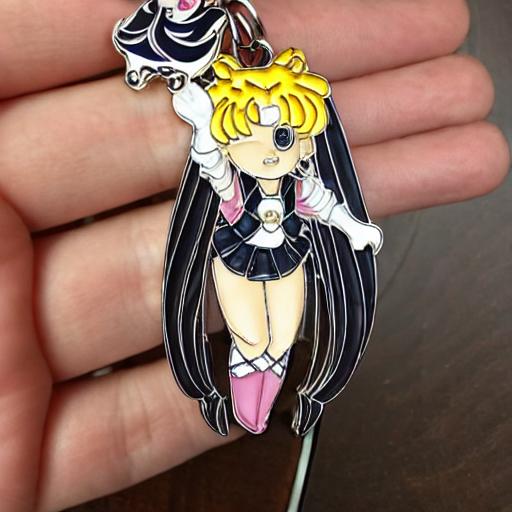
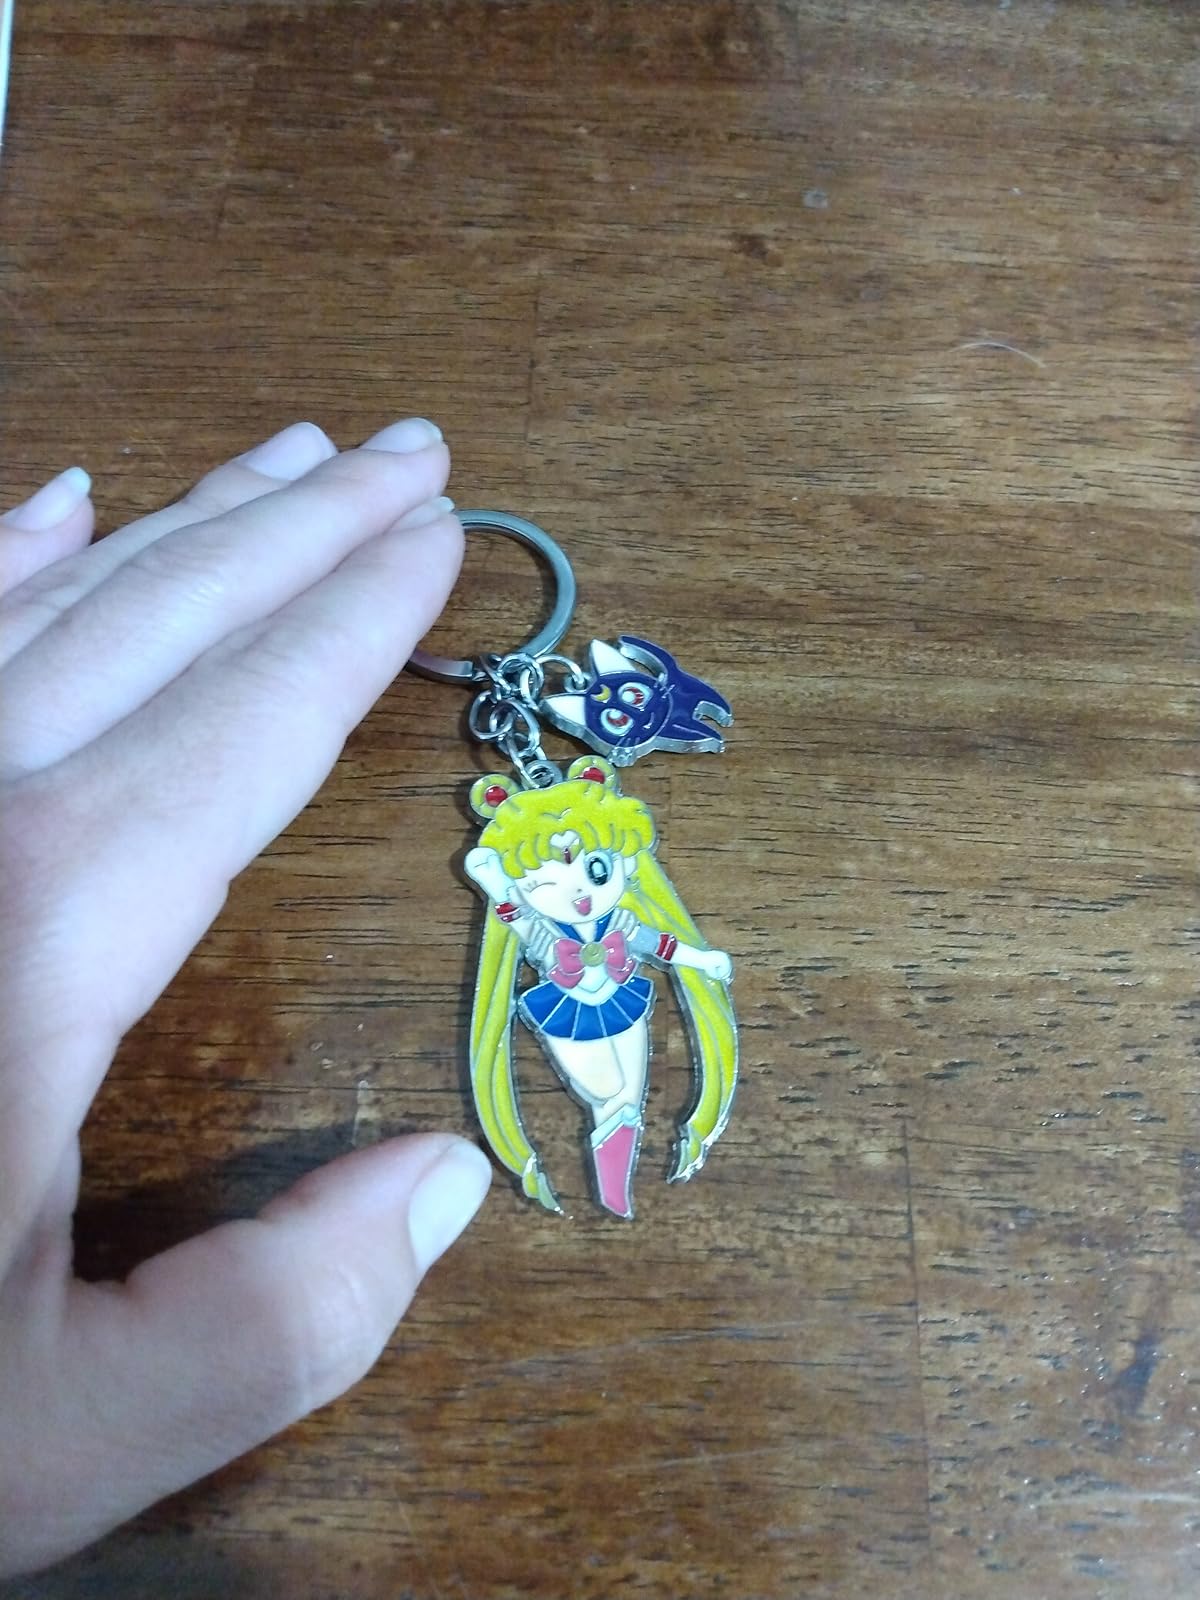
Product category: accessories_keychain
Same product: no